Me and Me

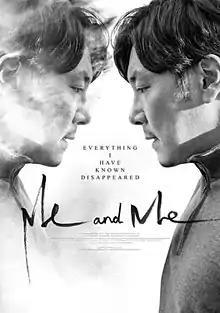
Theatrical release poster

Me and Me is a 2020 South Korean mystery film written and directed by Jung Jin-young in his directorial debut, starring Cho Jin-woong, Bae Soo-bin, Jung Hae-kyun, and Cha Soo-yeon. It follows a detective who struggles to uncover the truth after everything he was certain of disappears. The film was theatrically released on June 18, 2020.